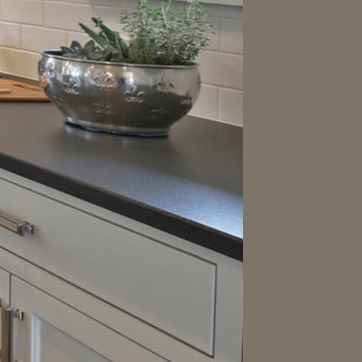
Material: polishedstone